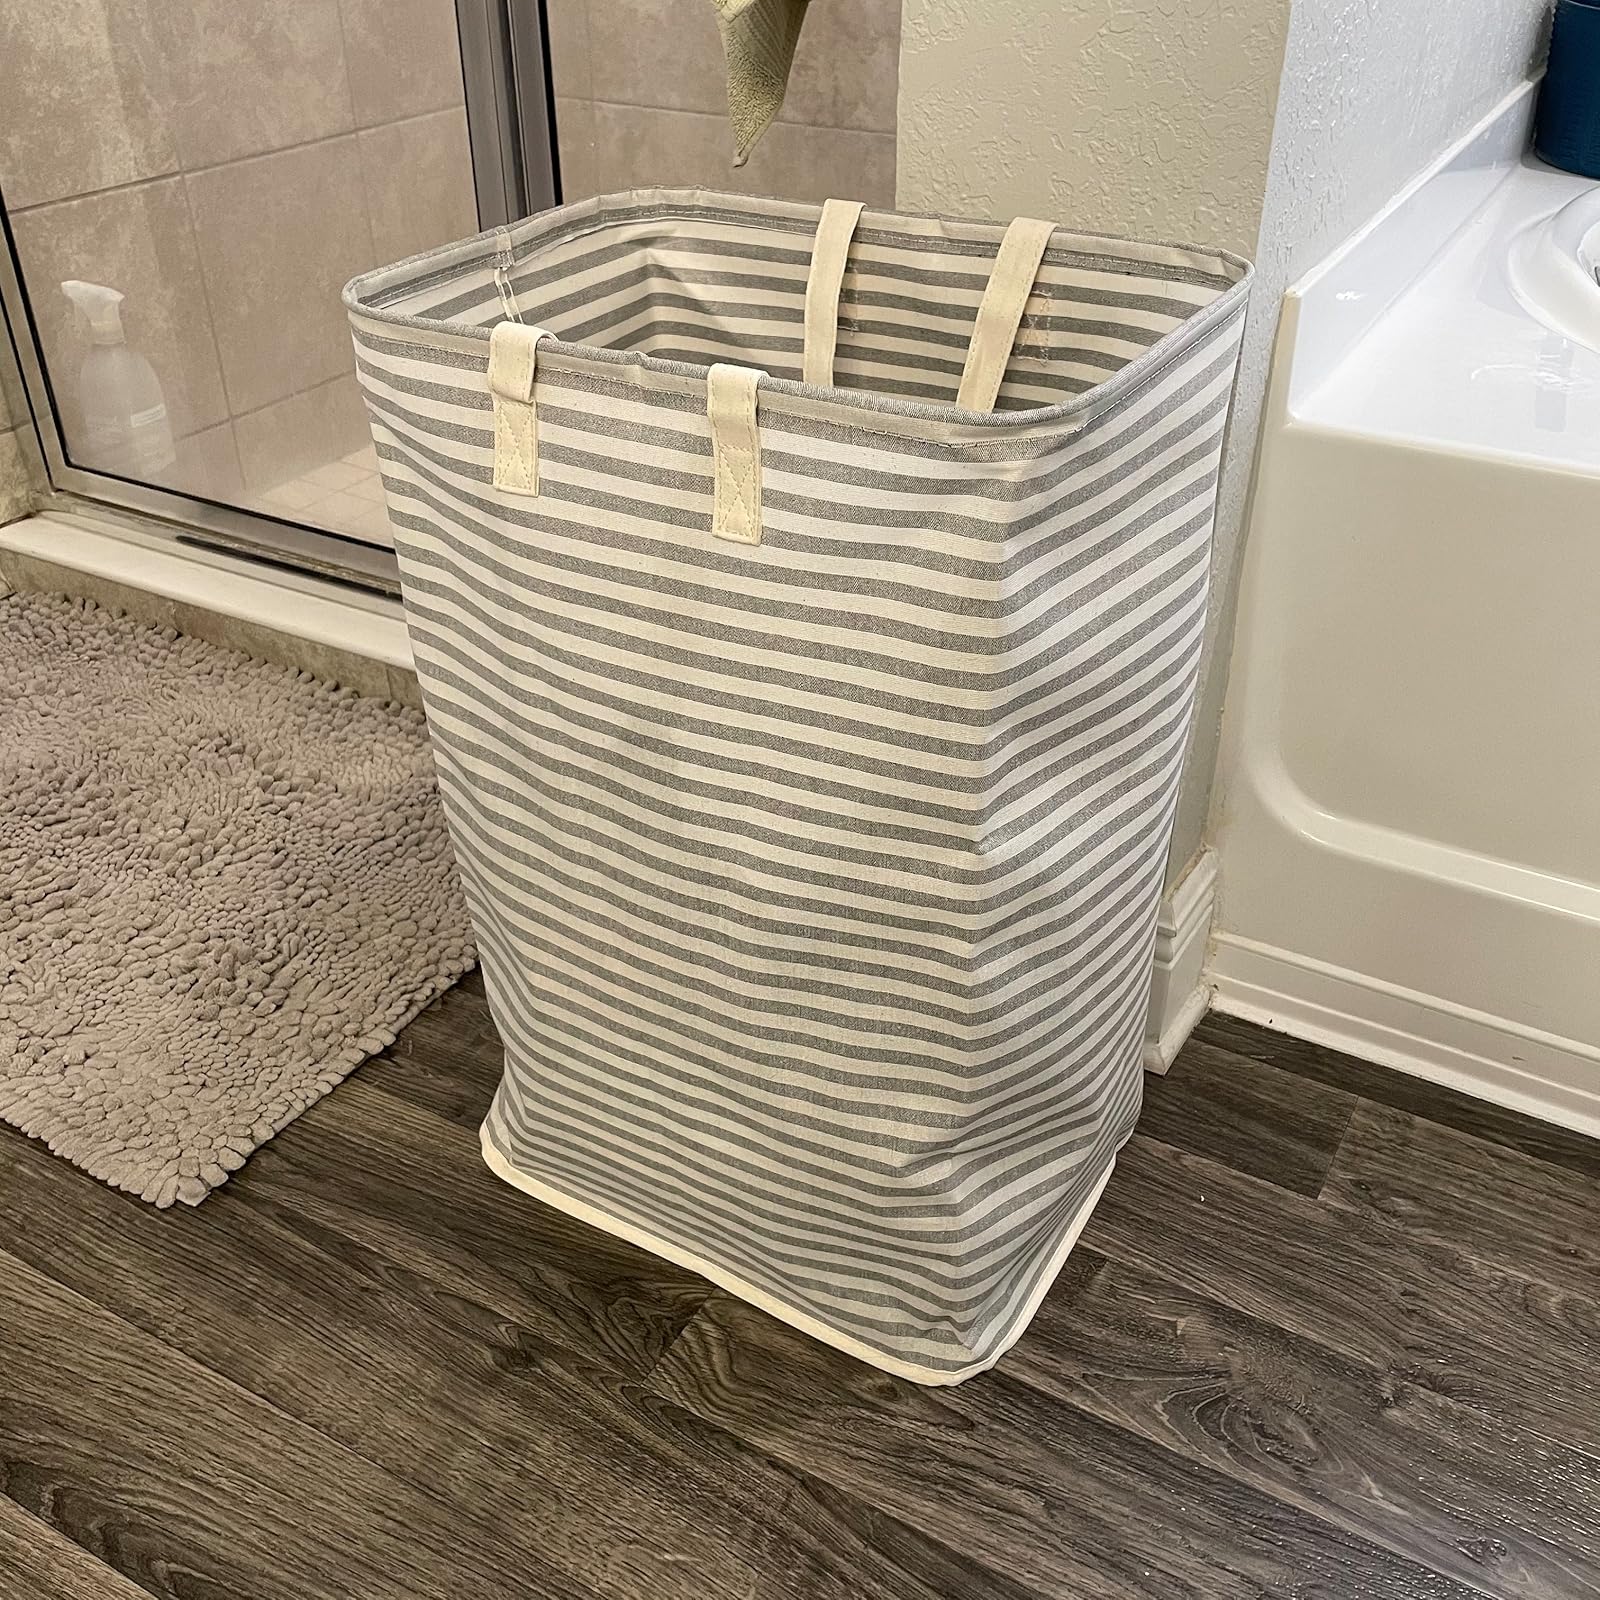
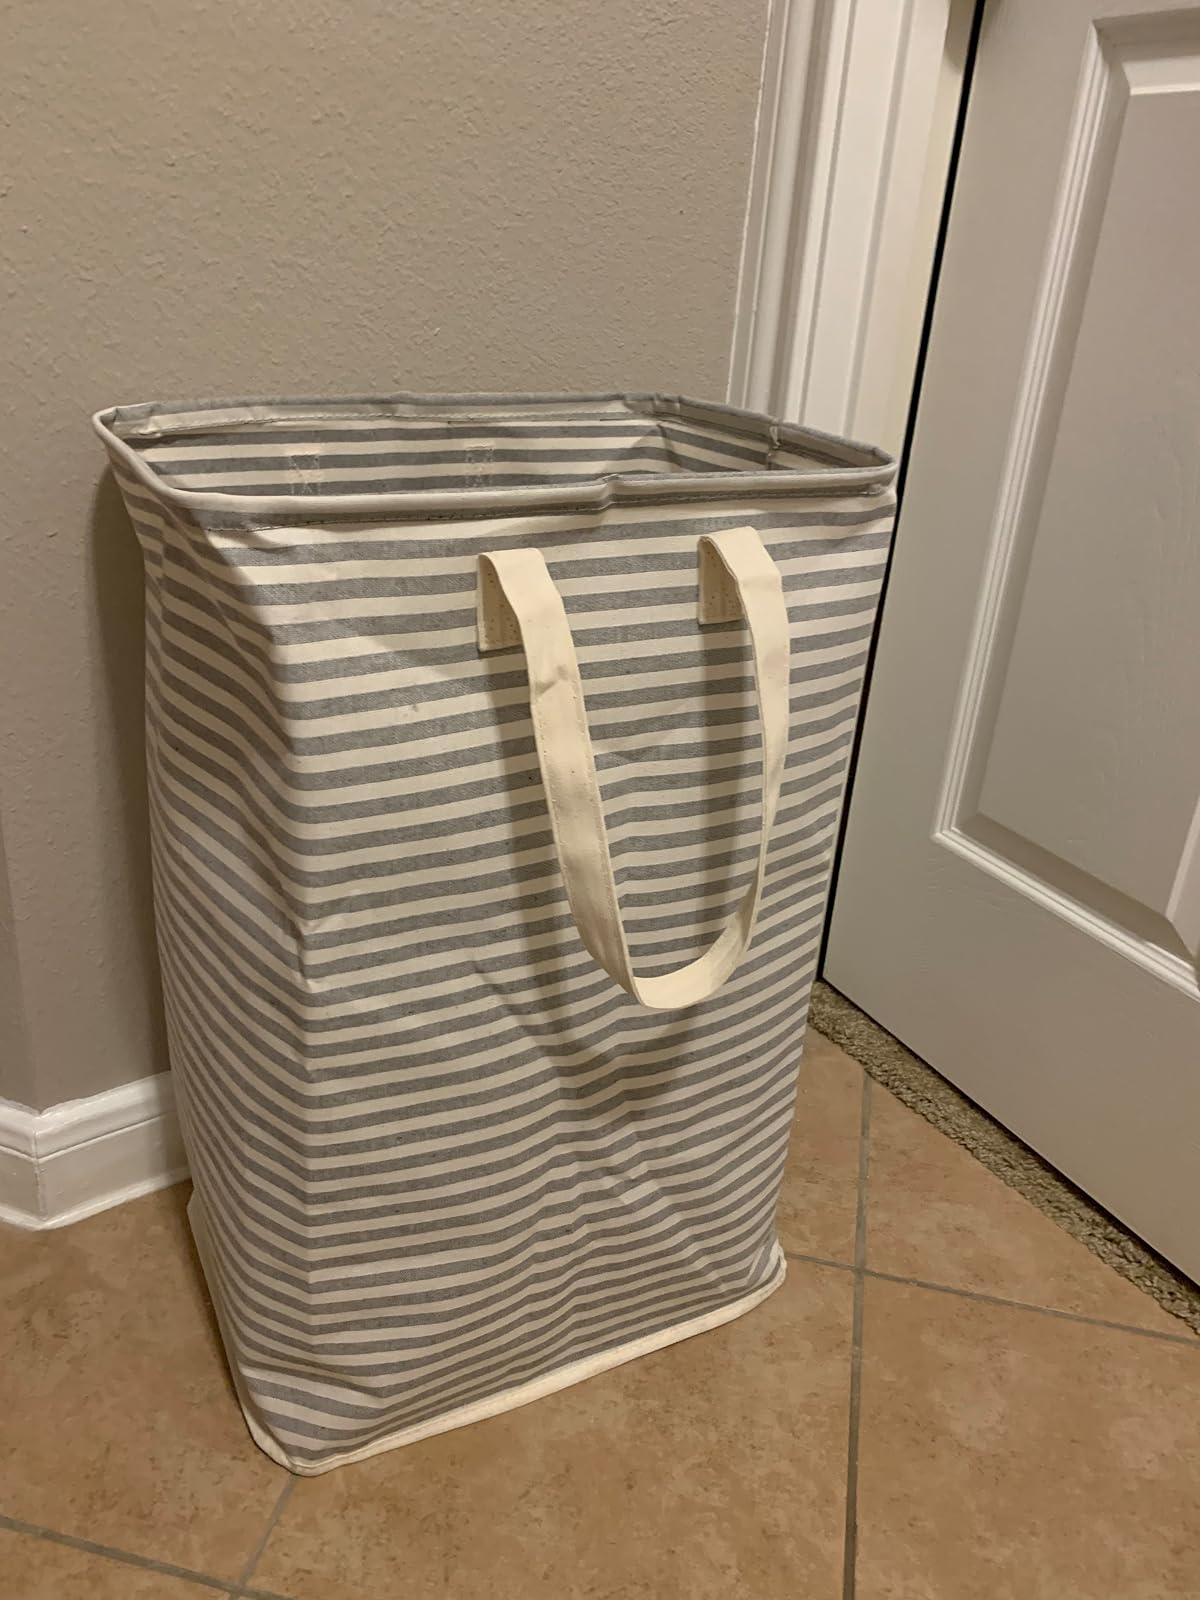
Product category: items_hamper
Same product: yes